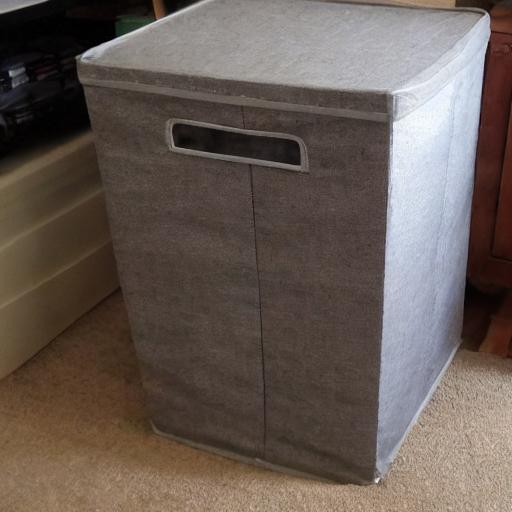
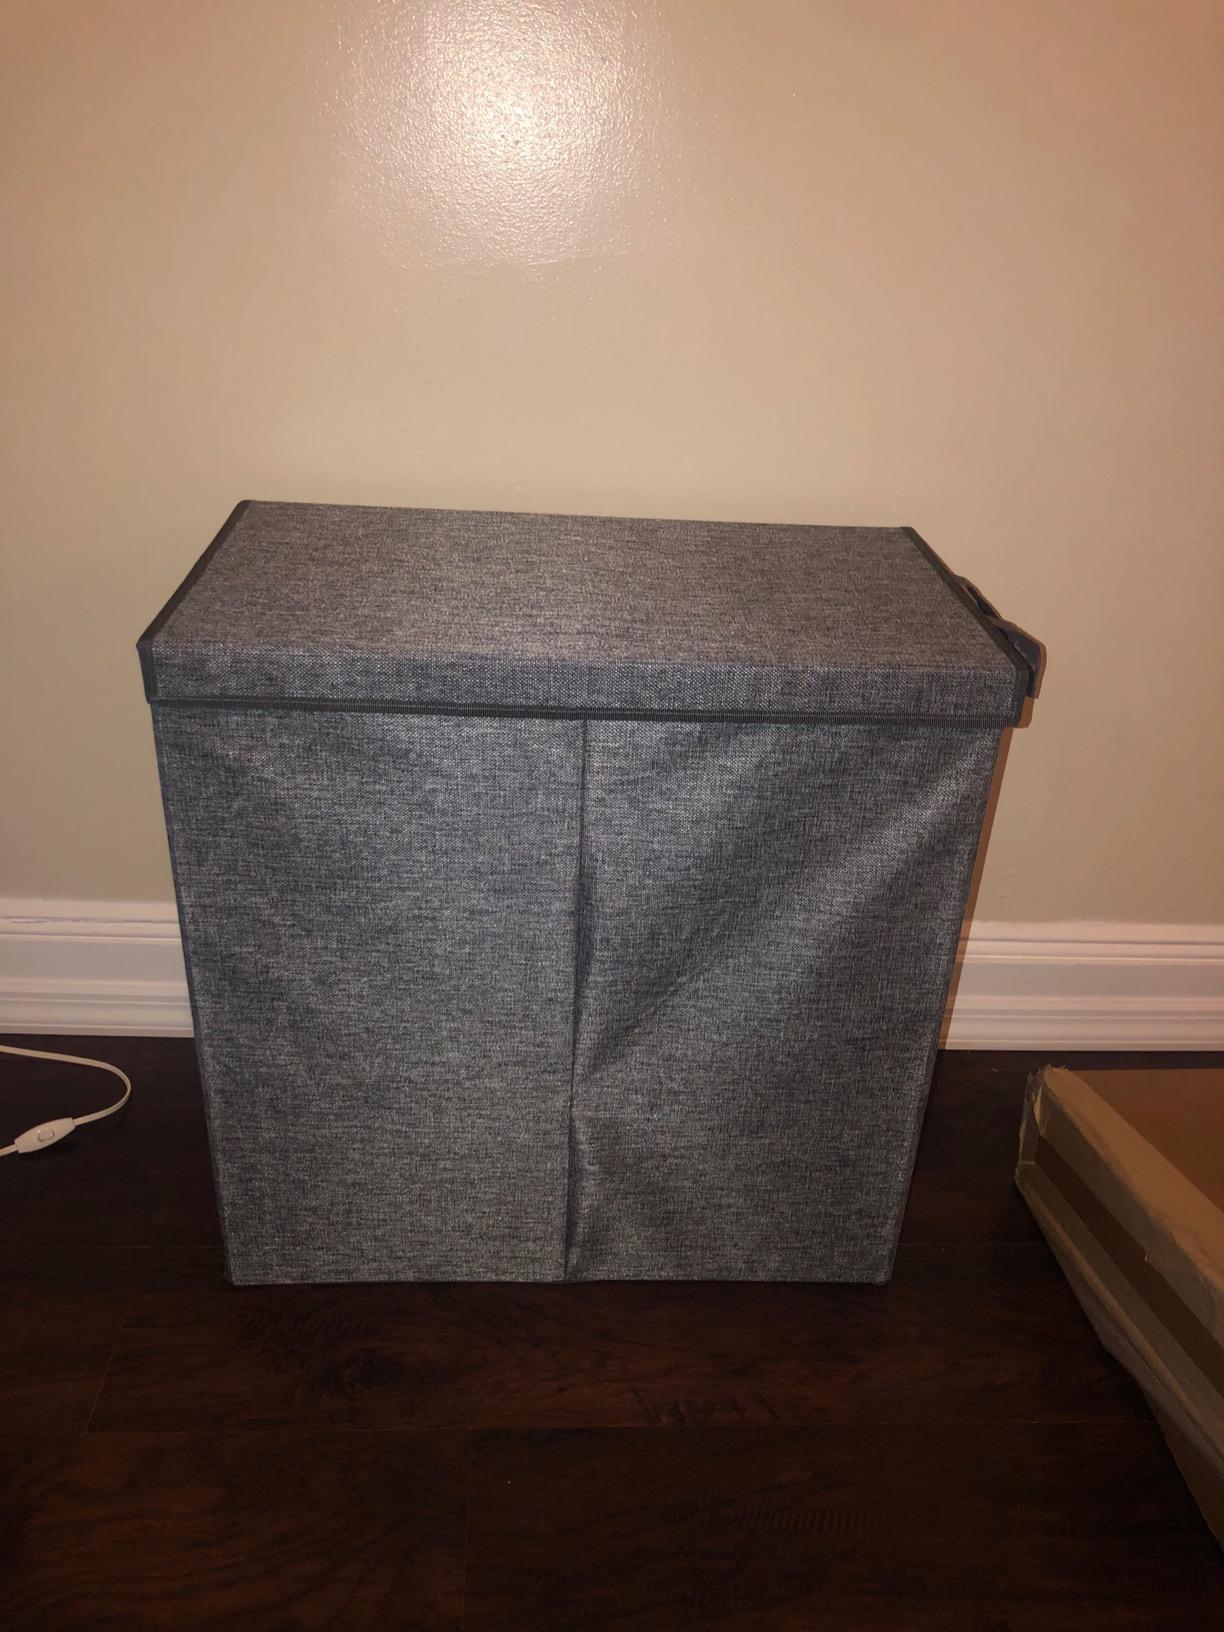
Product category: items_hamper
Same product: no